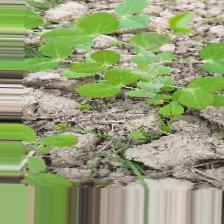
Label: Normal